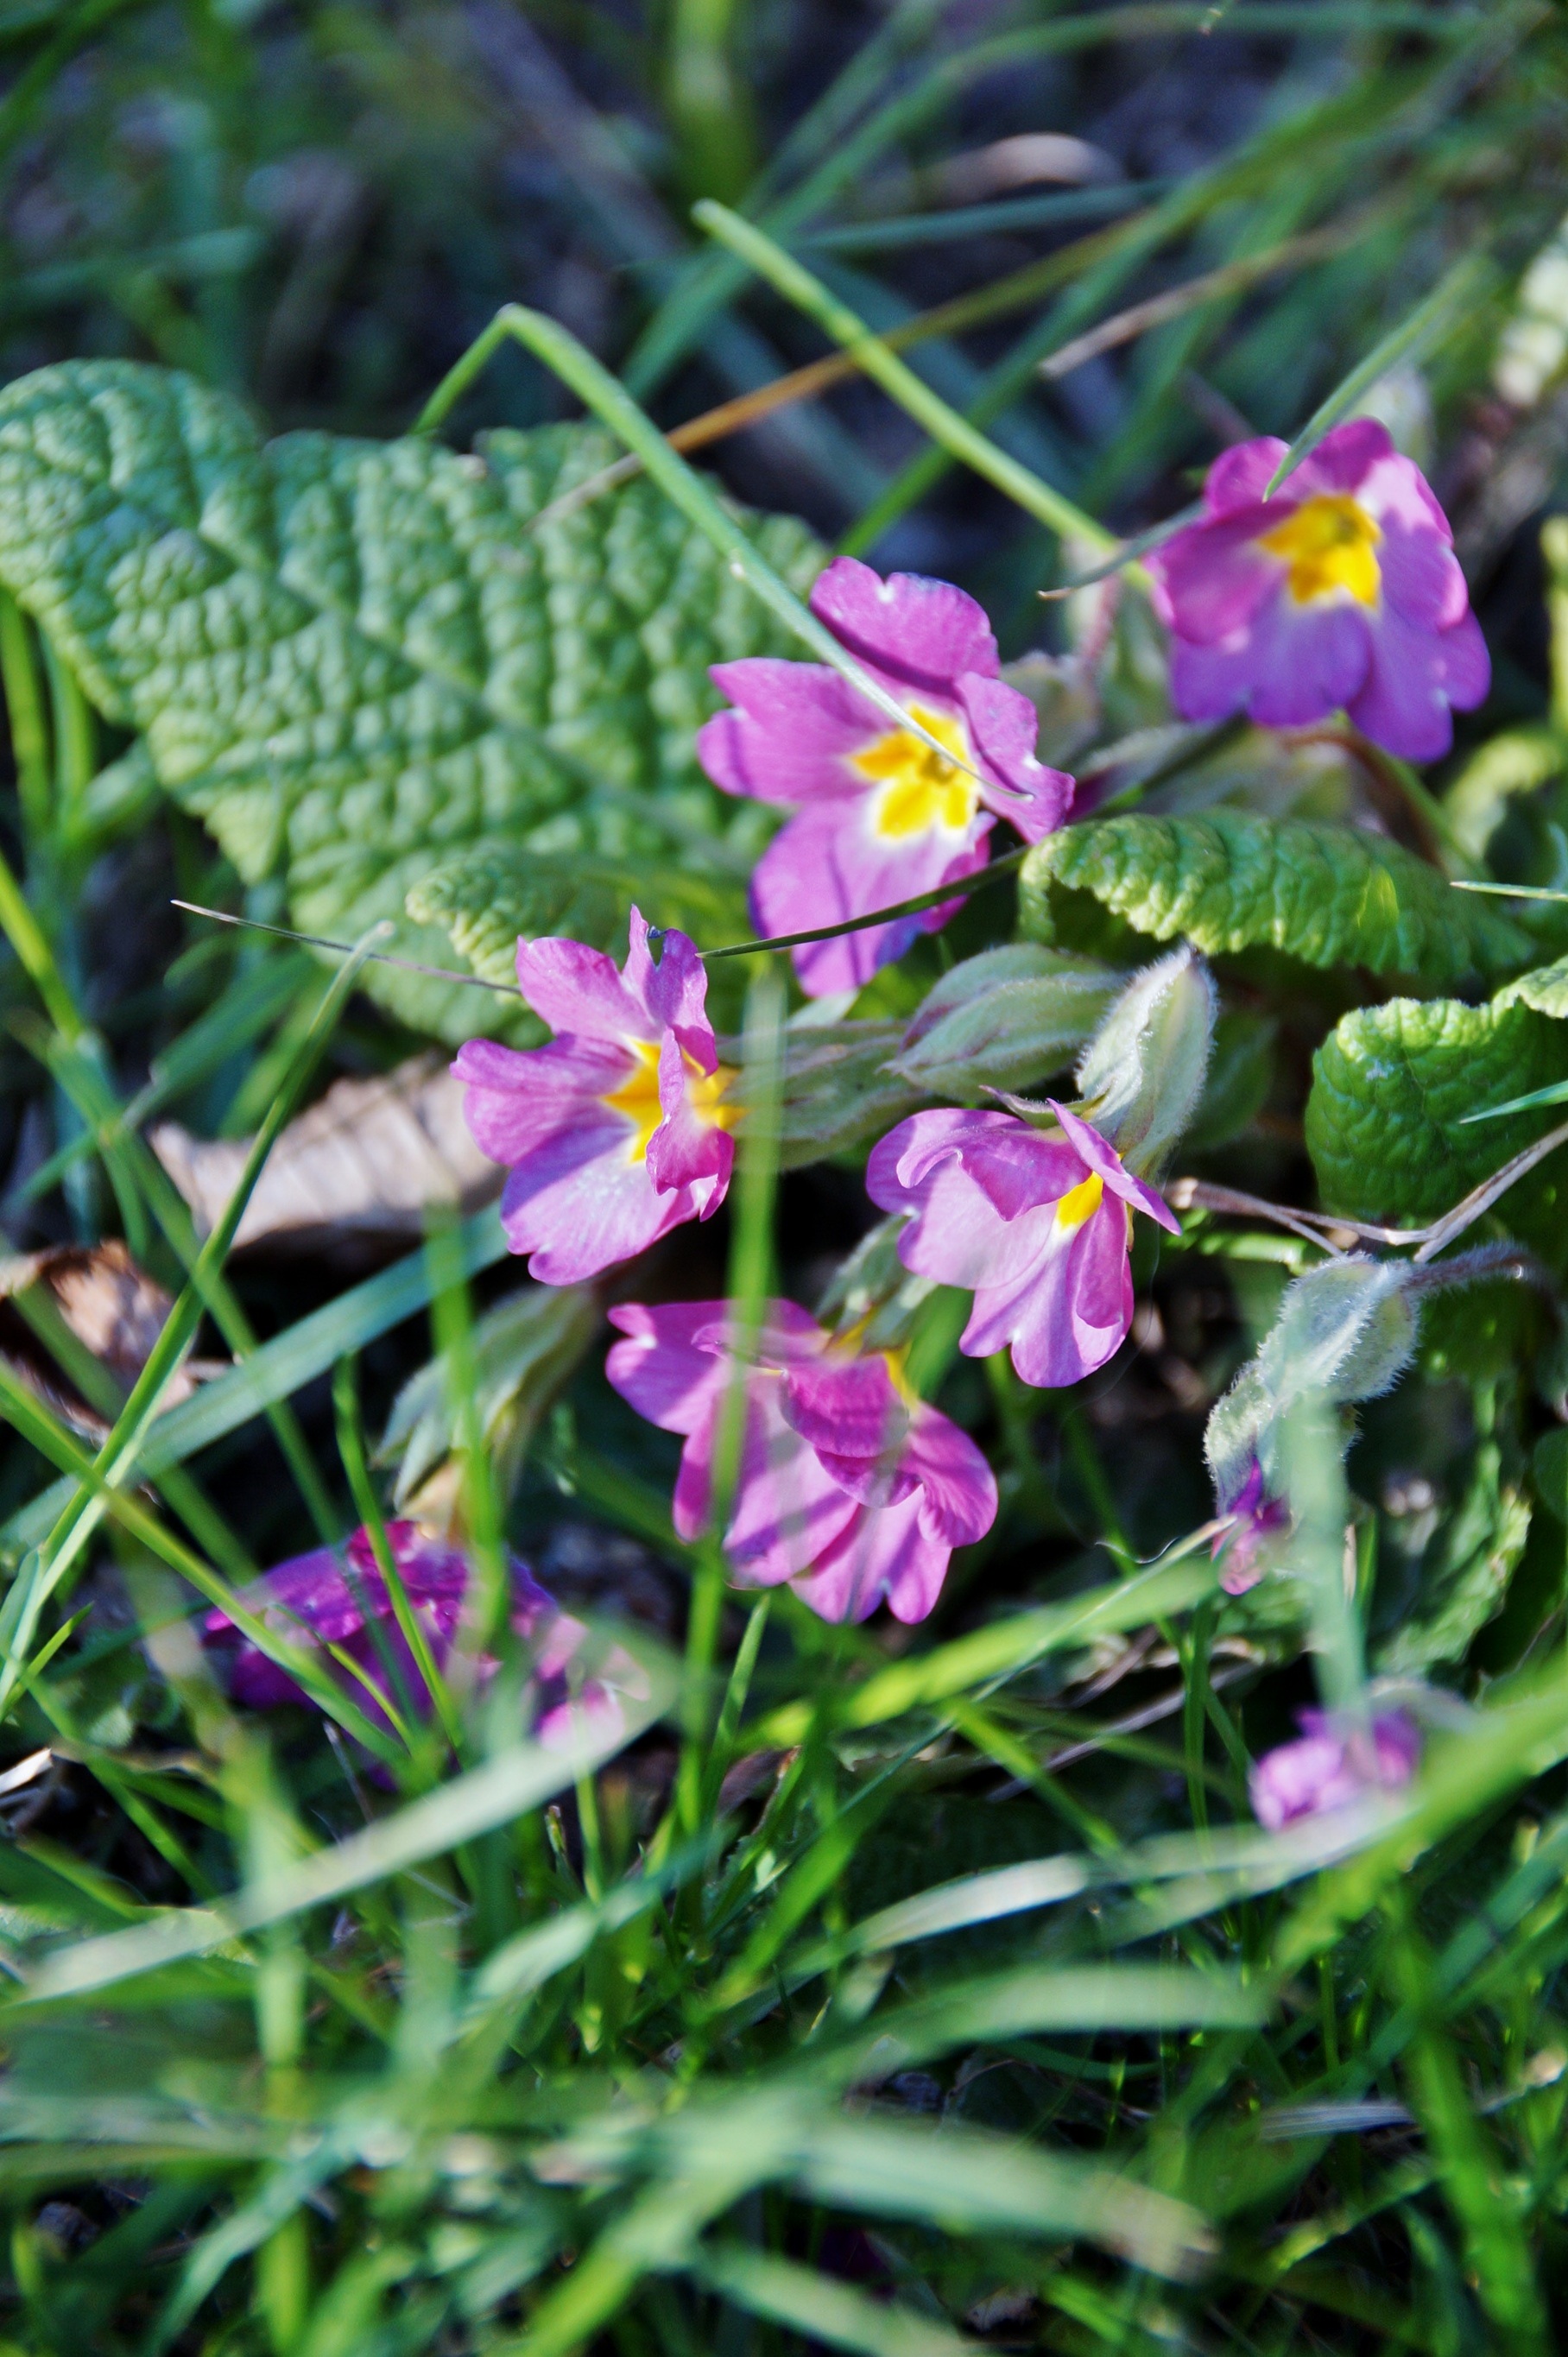
plant, flower, purple, spring, botany, garden, flora, wildflower, primrose, viola, flowering plant, annual plant, land plant, violet family